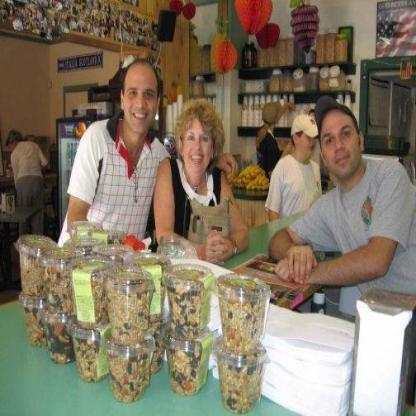
Scene: Indoor